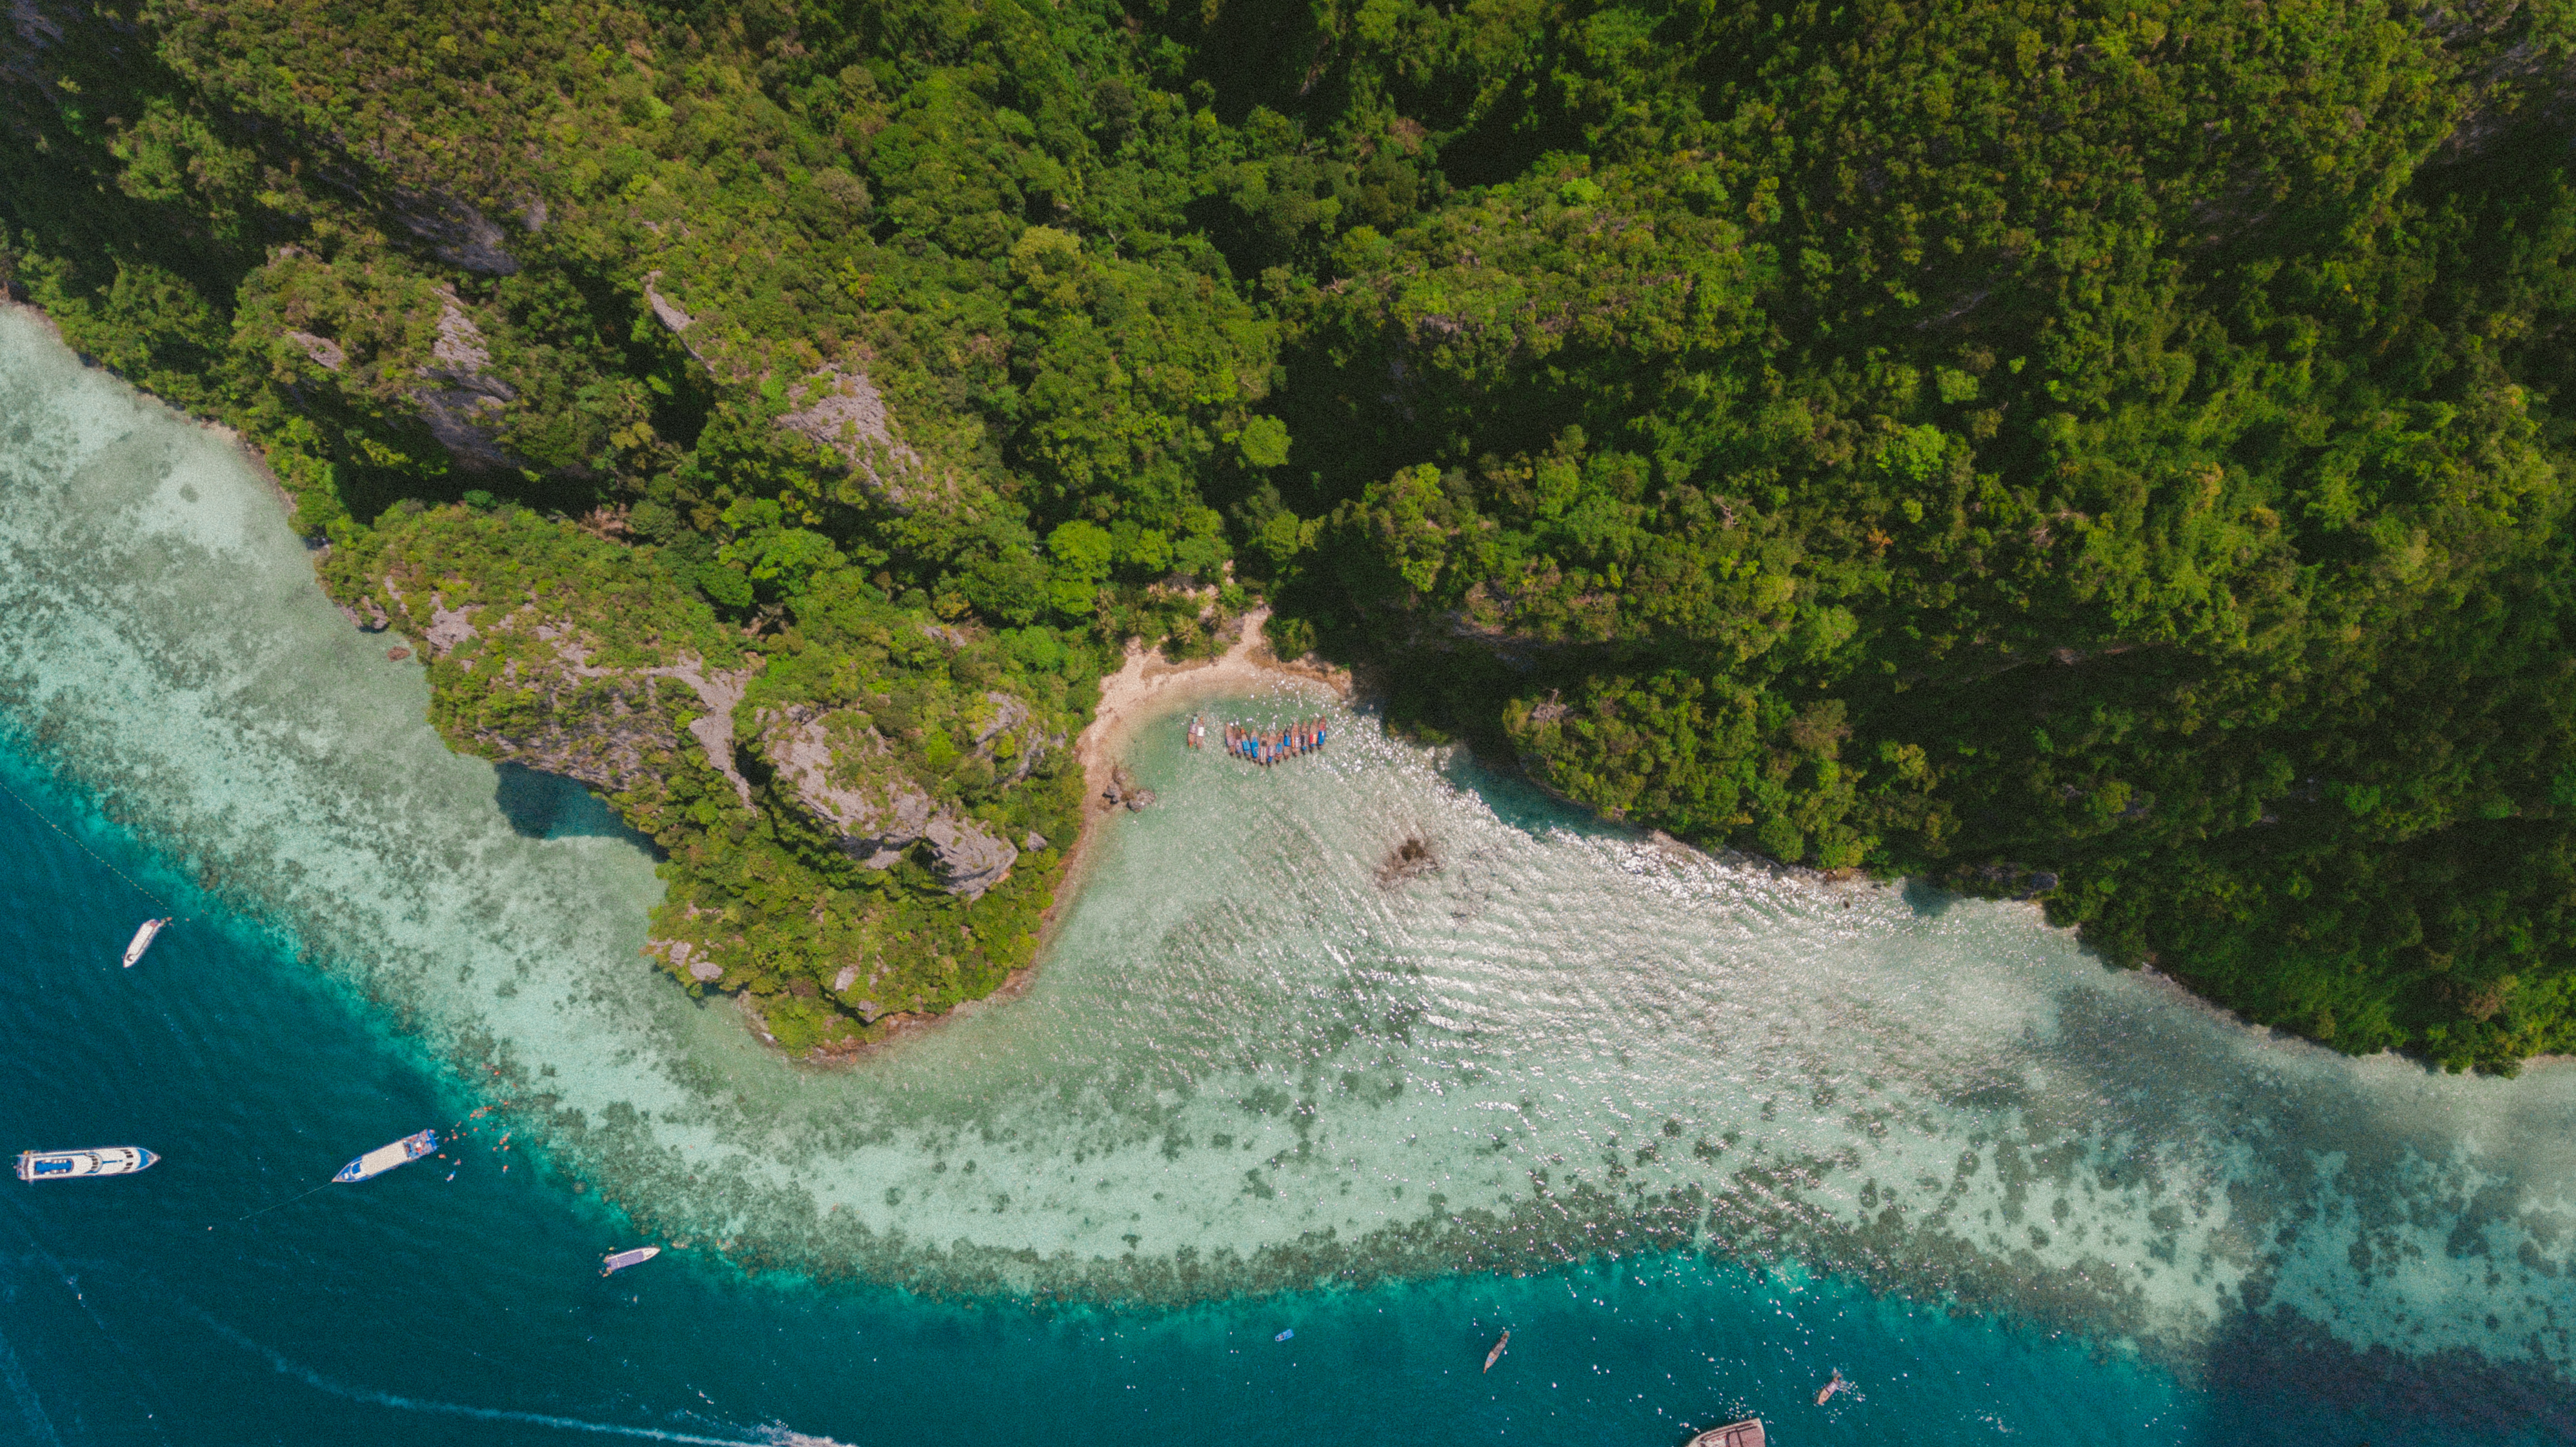
terrain, aerial photography, geological phenomenon